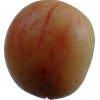
Label: Apple 14